Maryland Route 85

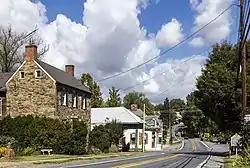
MD 85 northbound in Buckeystown

MD 85 begins at a three-way intersection with MD 28 in Tuscarora, which is also known as Licksville. The roadway continues south as eastbound MD 28 (Dickerson Road) and westbound MD 28 (Tuscarora Road) heads west from the intersection. MD 85 heads north through farmland as a two-lane undivided road that parallels the Monocacy River about to the east. The state highway intersects Lily Pons Road, which heads east toward the Lily Pons Water Gardens and the historic Amelung House and Glassworks, and Adamstown Road, which heads west toward Adamstown. MD 85 intersects the western terminus of MD 80 (Fingerboard Road) on the southern edge of Buckeystown. The state highway continues through the Buckeystown Historic District, where the highway intersects Manor Woods Road and the old alignment of MD 80, Michaels Mill Road, and crosses Rocky Fountain Run. The road runs through rural land and passes to the west of Saint John's Catholic Prep school.